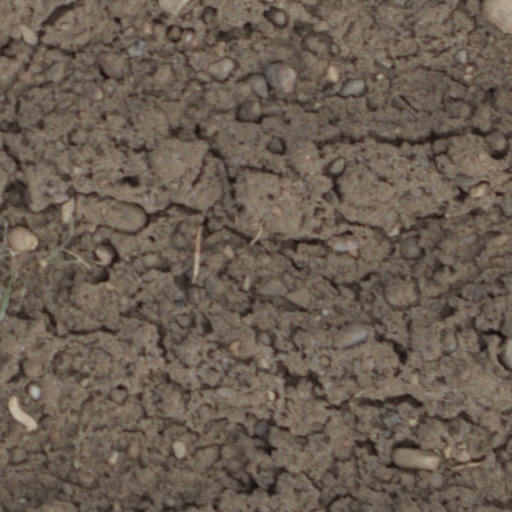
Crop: wheat